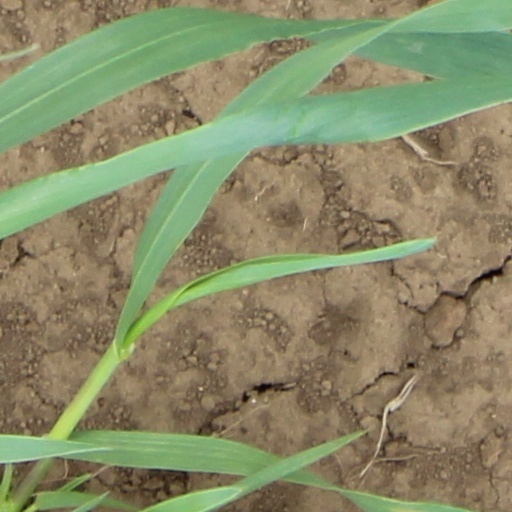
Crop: wheat